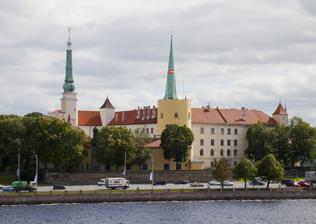
Building: Riga Castle
Country: Latvia
Year built: 1515
Castle in Riga, Latvia Riga Castle Rīgas pils Riga Castle overlooking 11 November Embankment [ lv ] Location within Riga. General information Architectural style Late Classicism Town or city Riga Country Latvia Coordinates 56°57′03.42″N 24°06′2.29″E / 56.9509500°N 24.1006361°E / 56.9509500; 24.1006361 Construction started 1497 Completed 1515 Renovated 2012–2016 Owner Republic of Latvia Website www.president.lv Riga Castle ( Latvian : Rīgas pils ) is a castle on the banks of River Daugava in Riga , the capital of Latvia . The castle was founded in 1330. Its structure was thoroughly rebuilt between 1497 and 1515. Upon the castle's seizure by the Swedes, they constructed spacious annexes in 1641. The fortress was continually augmented and reconstructed between the 17th and 19th centuries. Sometime in the 1930s, some renovation work was done by architect Eižens Laube . The Latvian government declared the castle its residence in 1938. Today it is the official residence of the President of Latvia as well as home to several museums. History Riga Castle as expanded in 1600s. Riga Castle in 1919 after heavy shelling by the West Russian Volunteer Army during the Latvian War of Independence . The castle was built based on a treaty between Riga and the Livonian Order – in the 13th century Rigans had rebelled against the Order and demolished its original castle in the centre of the town. Due to constant conflict with Rigans the Order chose to build a new castle beyond the borders of the town rather than to rebuild the original castle. The site occupied by Convent of the Saint Spirit – a hospital and shelter for the poor – was chosen and the convent moved to the location of the original castle. The castle served as the residence of the Master of the Livonian Order, but due to continuous conflicts with Rigans the residence was moved to Castle of Cēsis sometime before the castle was destroyed by Rigans in 1484. The Rigans eventually lost the fight and were forced to rebuild the castle – the restoration was finished in 1515. After the Treaty of Vilnius order ceased to exist in 1561 the Castle became Lithuanian and in 1569 - Polish-Lithuanian stronghold. In 1621 Riga came under Swedish rule and the Castle was used to house Swedish administration. After the city came under the Russian Empire in the early 18th century, the castle housed administration and courts of Riga Governorate (which included most of present Latvia and Estonia) and served as residence of Governors General. Since 1922 the castle became residence of the President of Latvia . After Soviet occupation , the castle housed the Council of People Commissars of Latvian SSR in 1940–1941. In 1941, the Young Pioneer organization of the Soviet Union established a Pioneers Palace in the northern part of the castle. Several museums are housed in the southern part of the castle. After the independence of Latvia was restored the northern part of the Castle became the residence of the President of Latvia. Architecture Corner view of Riga Castle in September 2014 The original Castle was a three-floor building which enclosed a rectangular courtyard and had four rectangular towers in its corners. After the Castle was demolished in 1484 it was rebuilt with two towers replaced by round towers following the latest developments of military technologies. The Castle experienced vast development during 17th century when it was almost constantly under construction. In 1682 Arsenal was attached to the castle, it was torn down about one hundred years later, in 1783 to build a court/house. 2013 fire incident Sight of dozens gathering outside the castle while firefighters are fighting the blaze. The builders who worked on the reconstruction of the Riga Castle, which began in December 2012, left work at 18:45. Around 22:21 on the night of 20 June 2013, fire broke out in the castle and the firefighters were called in. The castle was guarded by the military police. After midnight authorities declared the fire reached the highest level, being seen across the Daugava river . Around 1 a.m., the State Fire and Rescue Service (SFRS) reported that 79 rescuers, 11 tanks, 3 ladders, 1 platform and 3 specialized vehicles were involved in the operation, and that one firefighter, who was poisoned by the smoke, had been hospitalized. Shortly before 2 a.m, the roof of the castle was no longer visible, engulfed by the flames. At 3:53 in the morning the source of the fire was spotted, and at 4:45 a.m. the traffic was restored on the 11 November Embankment [ lv ] , between Stone and Vanšu bridges. The Riga agency of State Fire and Rescue Service gathered all resources available, including aid from the Jūrmala fire department. The military police Corporal Alvis Brūveris lowered the Latvian flag in the castle, to be raised back on Friday by the senior military policeman First Class Officer Aldis Dortāns. Latvian President Andris Bērziņš described the fire as a "national tragedy" during a morning visit to inspect the damage. Damage Riga Castle on the day after the fire emergency service firefighters estimate that around 3,200 square meters of the castle was destroyed, being 2,400 square meters of the palace roof and the attic, 600 square meters on the fourth floor and 200 square meters on the third. The Red Hall was almost completely burnt, the White Hall was severely damaged, and the State Festival, Ambassador Accreditation and Coats of Arms halls have all been damaged. The most solid part of the castle, which housed the Chancellery of the President, and the Latvian Art Museum have also been affected, with exception of the National History Museum. Riga Castle is insured for a total of 27.3 million Lats . During the fire there were wide concerns spreading on social media about the status of unique museum collections located at the Castle. None of the collections were destroyed by the fire, however parts of them were damaged by water. References